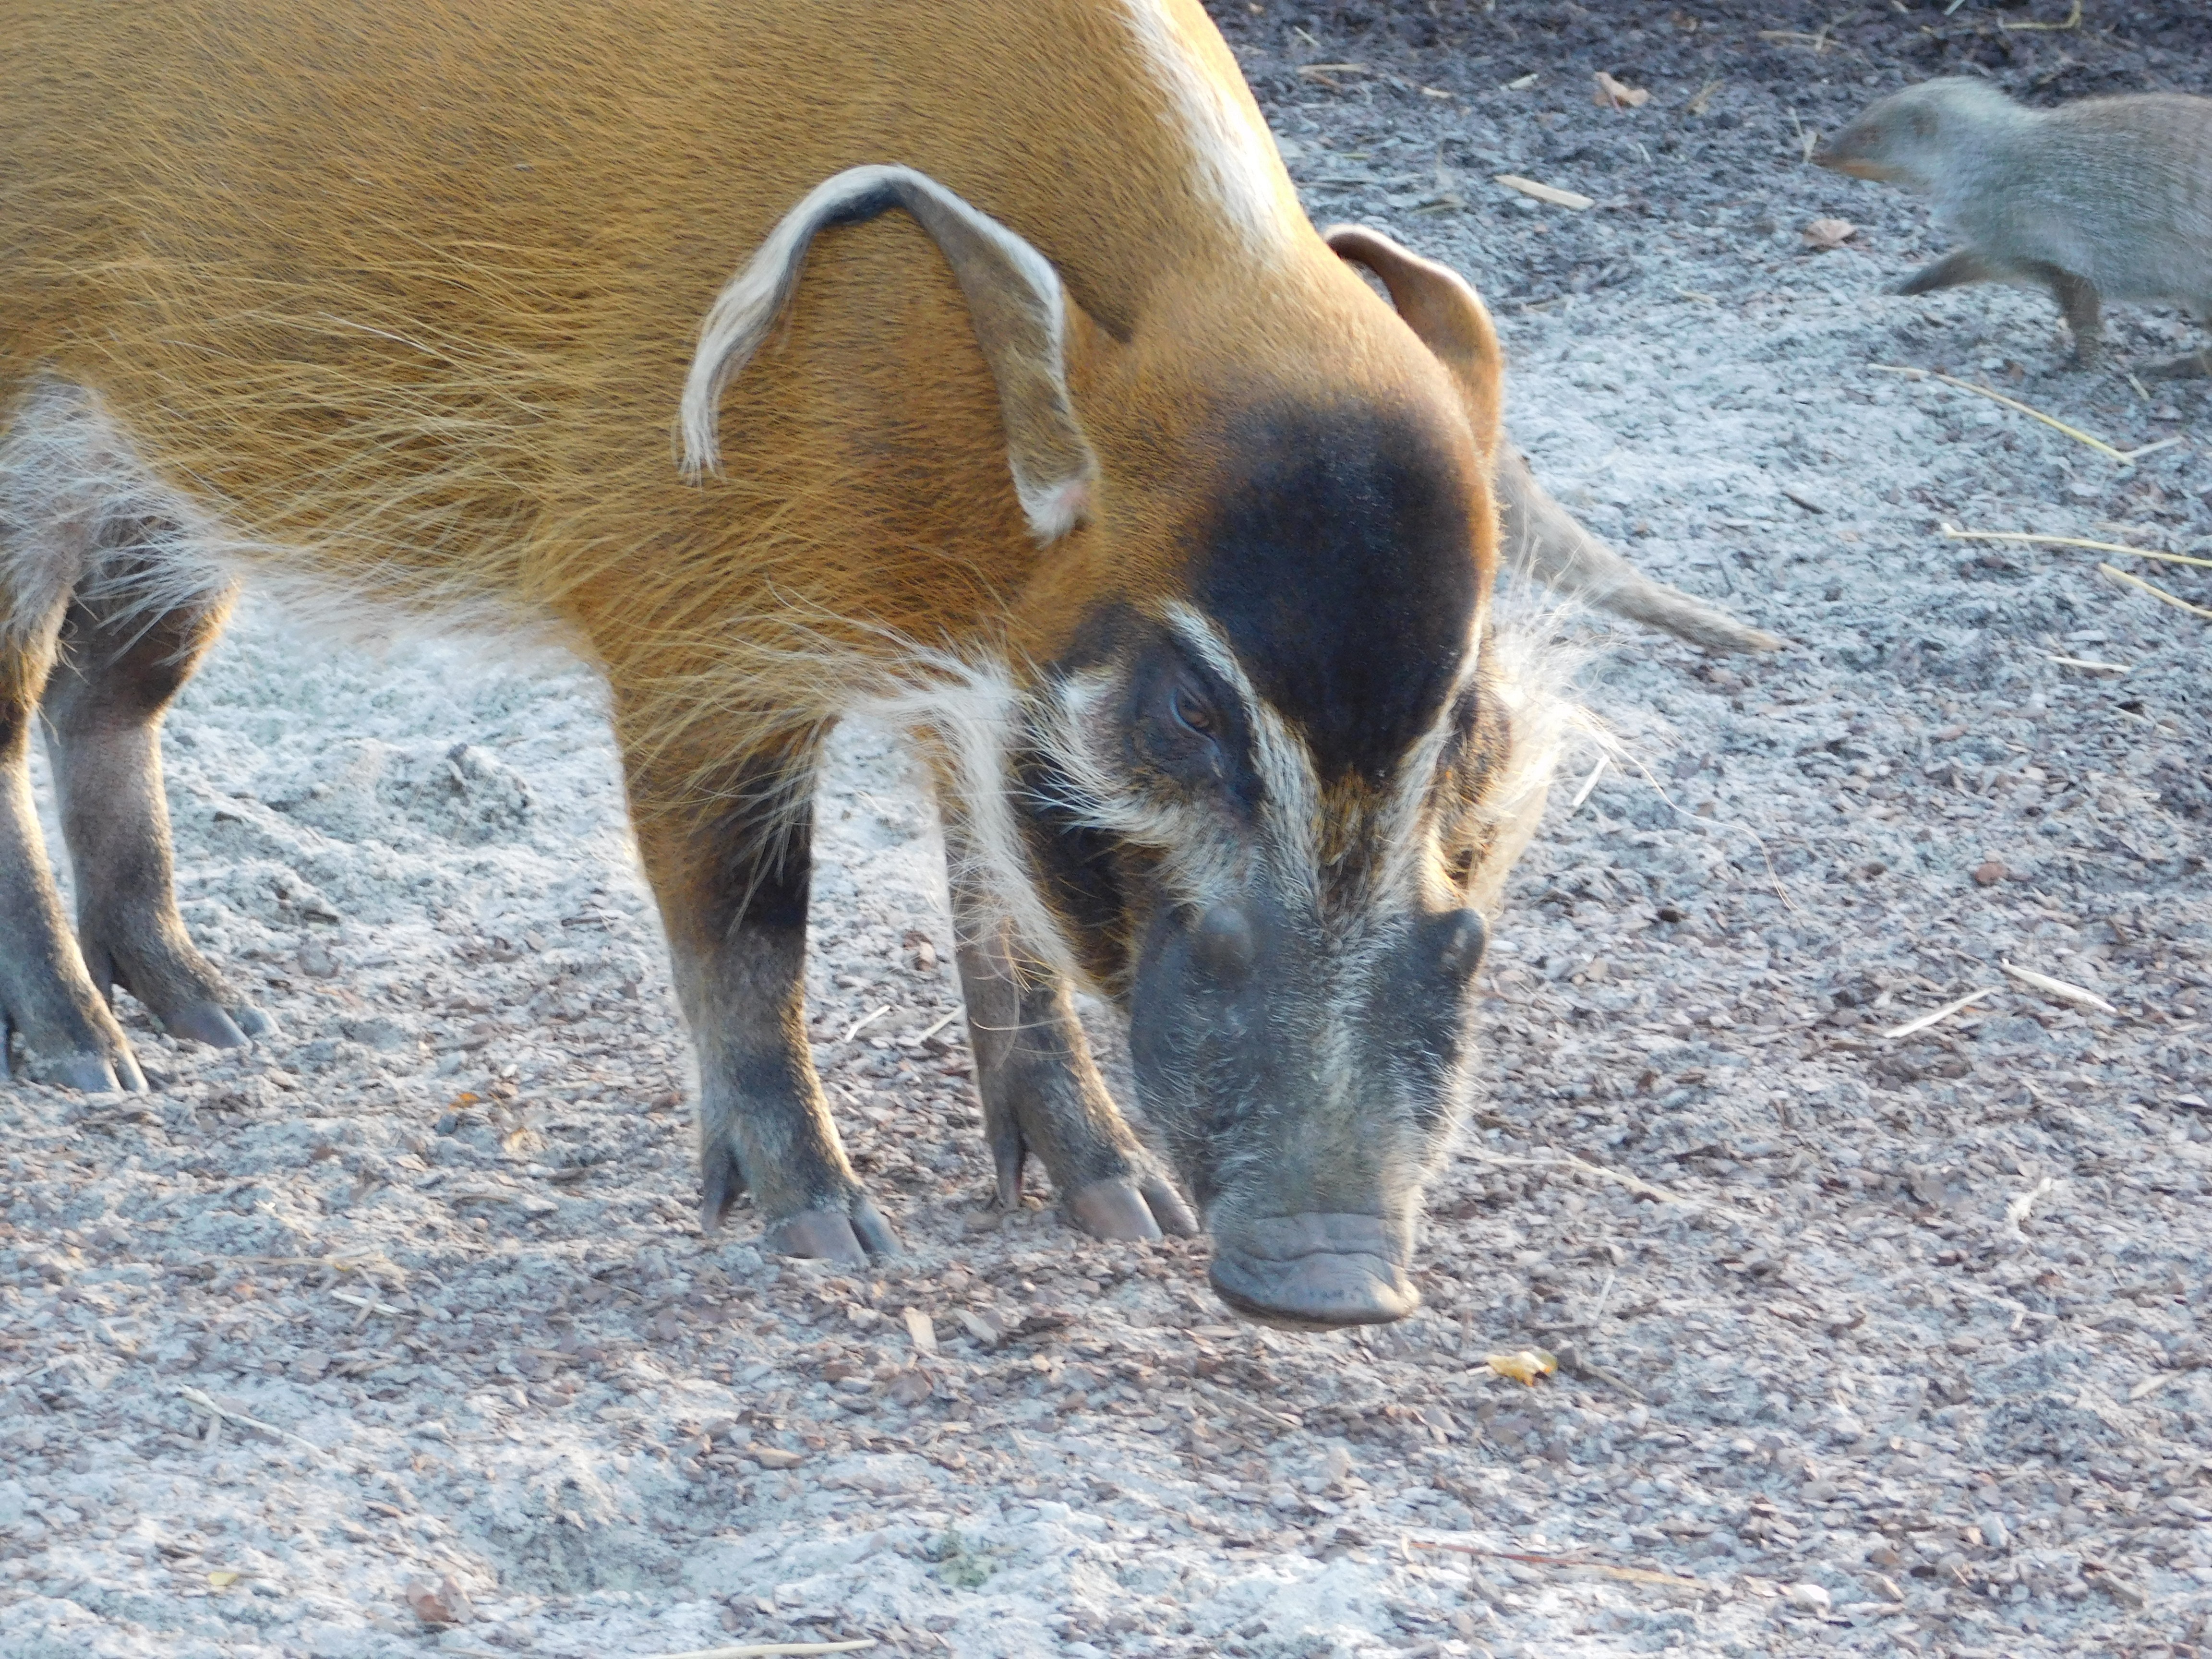
animal, wildlife, zoo, mammal, fauna, vertebrate, pig, brush ear pig, pig like mammal